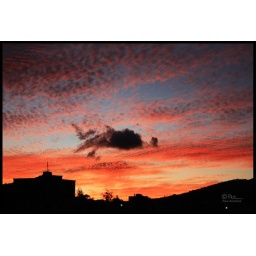
...a big whale of a cloud swimming in the orange sea.